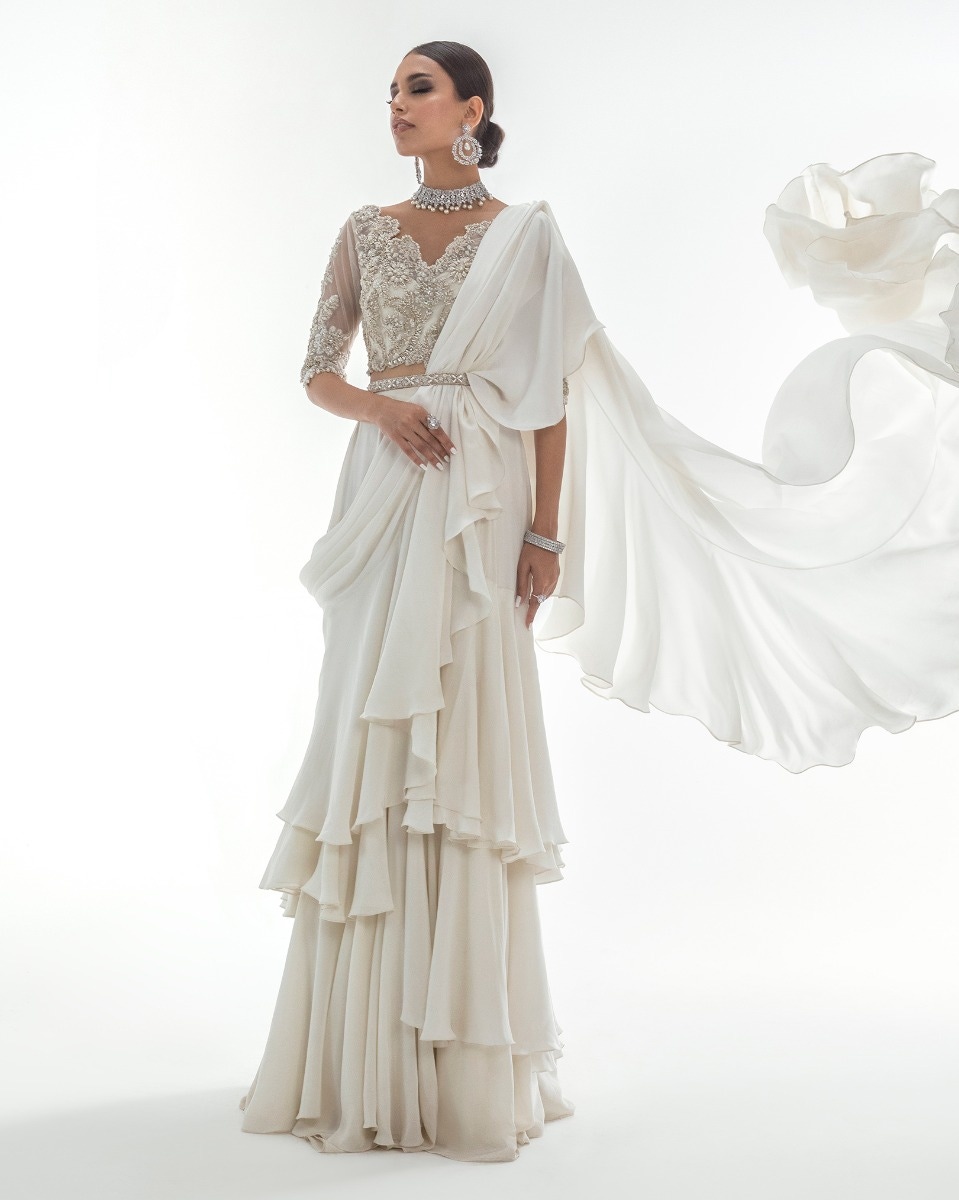
ivory ruffle chiffon sari